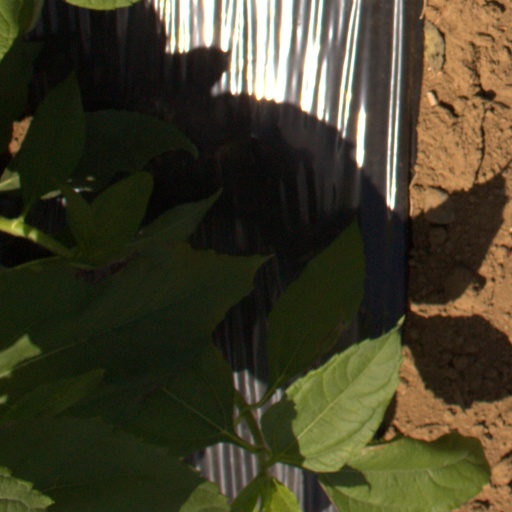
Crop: Jerusalem artichoke